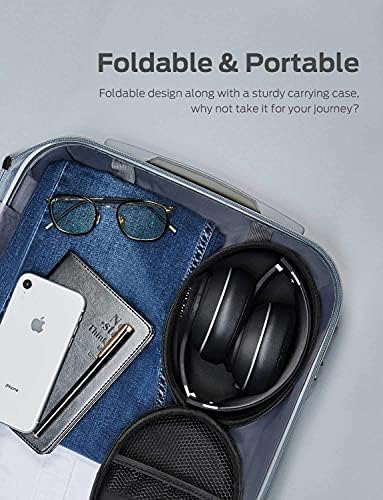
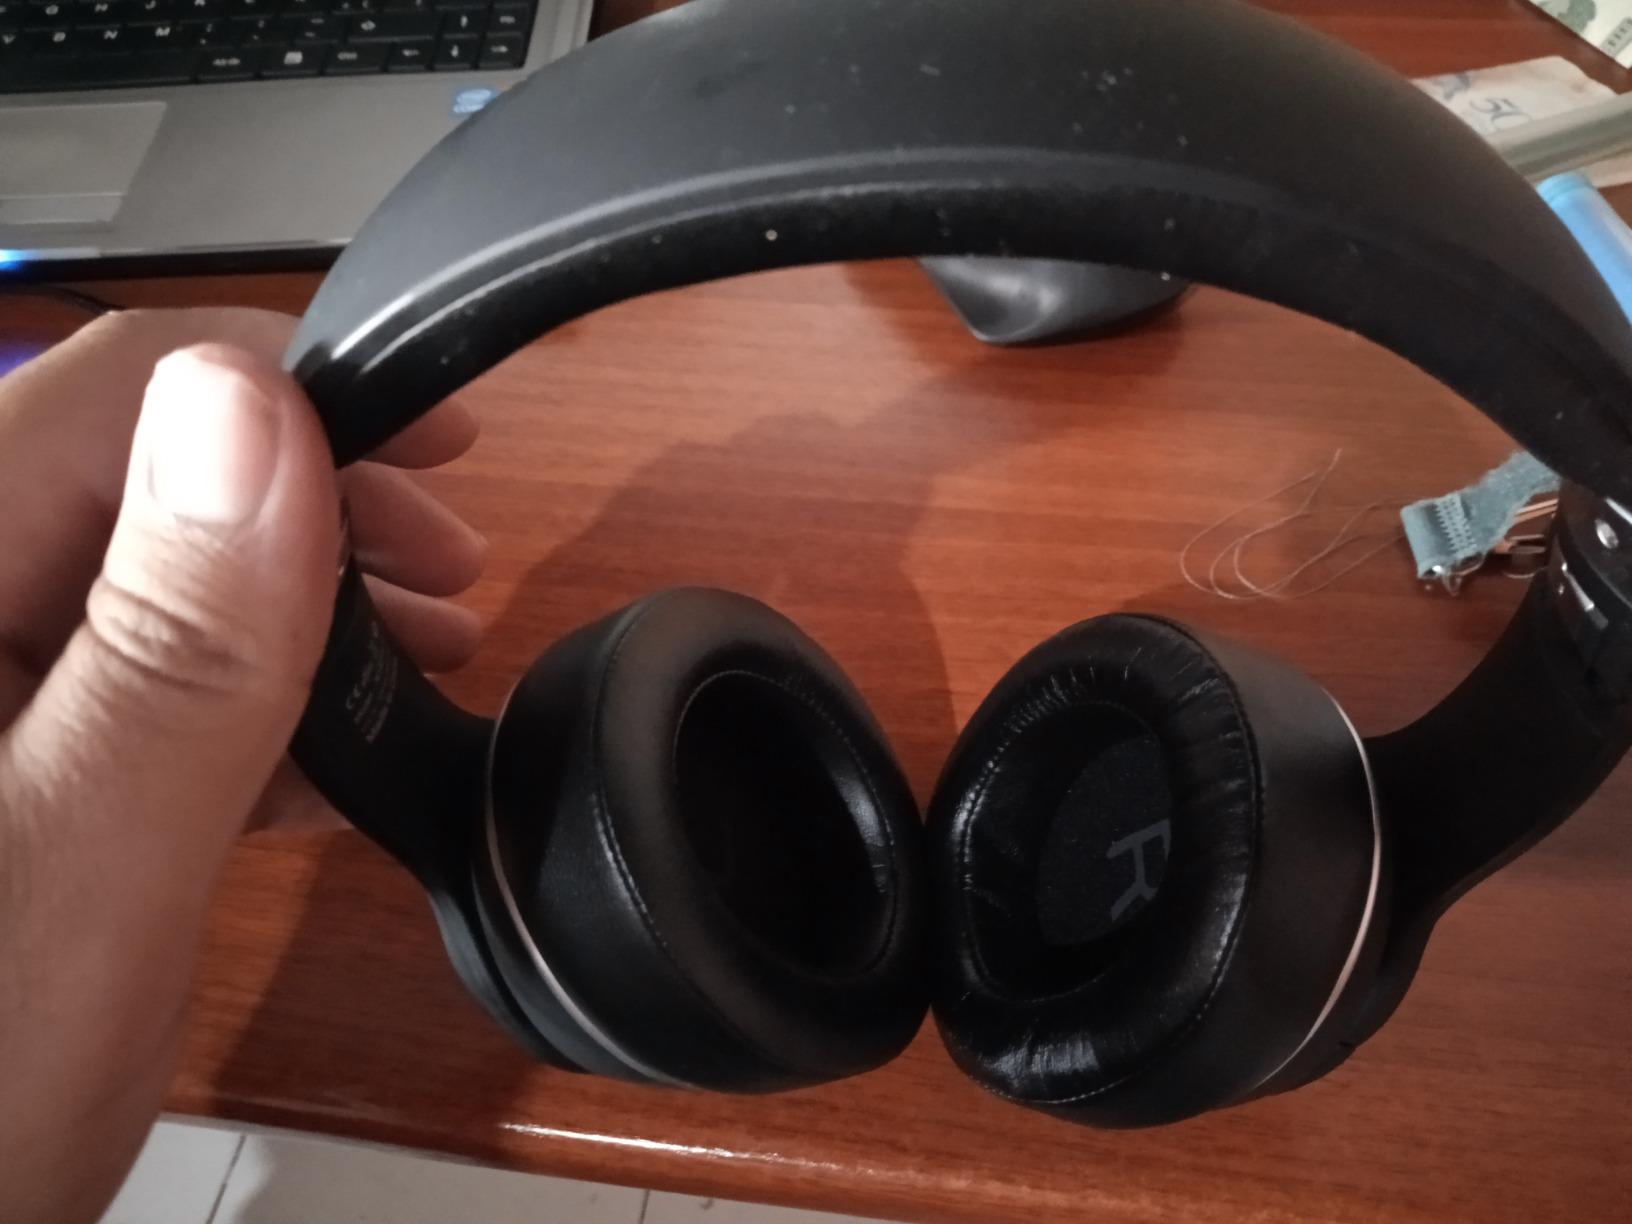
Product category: headphones
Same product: yes